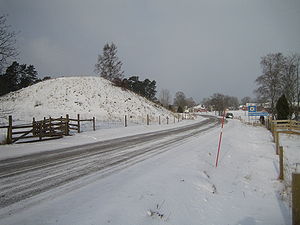
Beovulfkvadet / Historisk baggrund
Ottars gravhøj
Beovulf, Beowulf eller Bjovulf er hovedpersonen i Beovulfkvadet, et angelsaksisk heltekvad. Kvadet består af 3182 linjer i form af stavrim. Det er et af angelsaksisk litteraturs vigtigste værker.